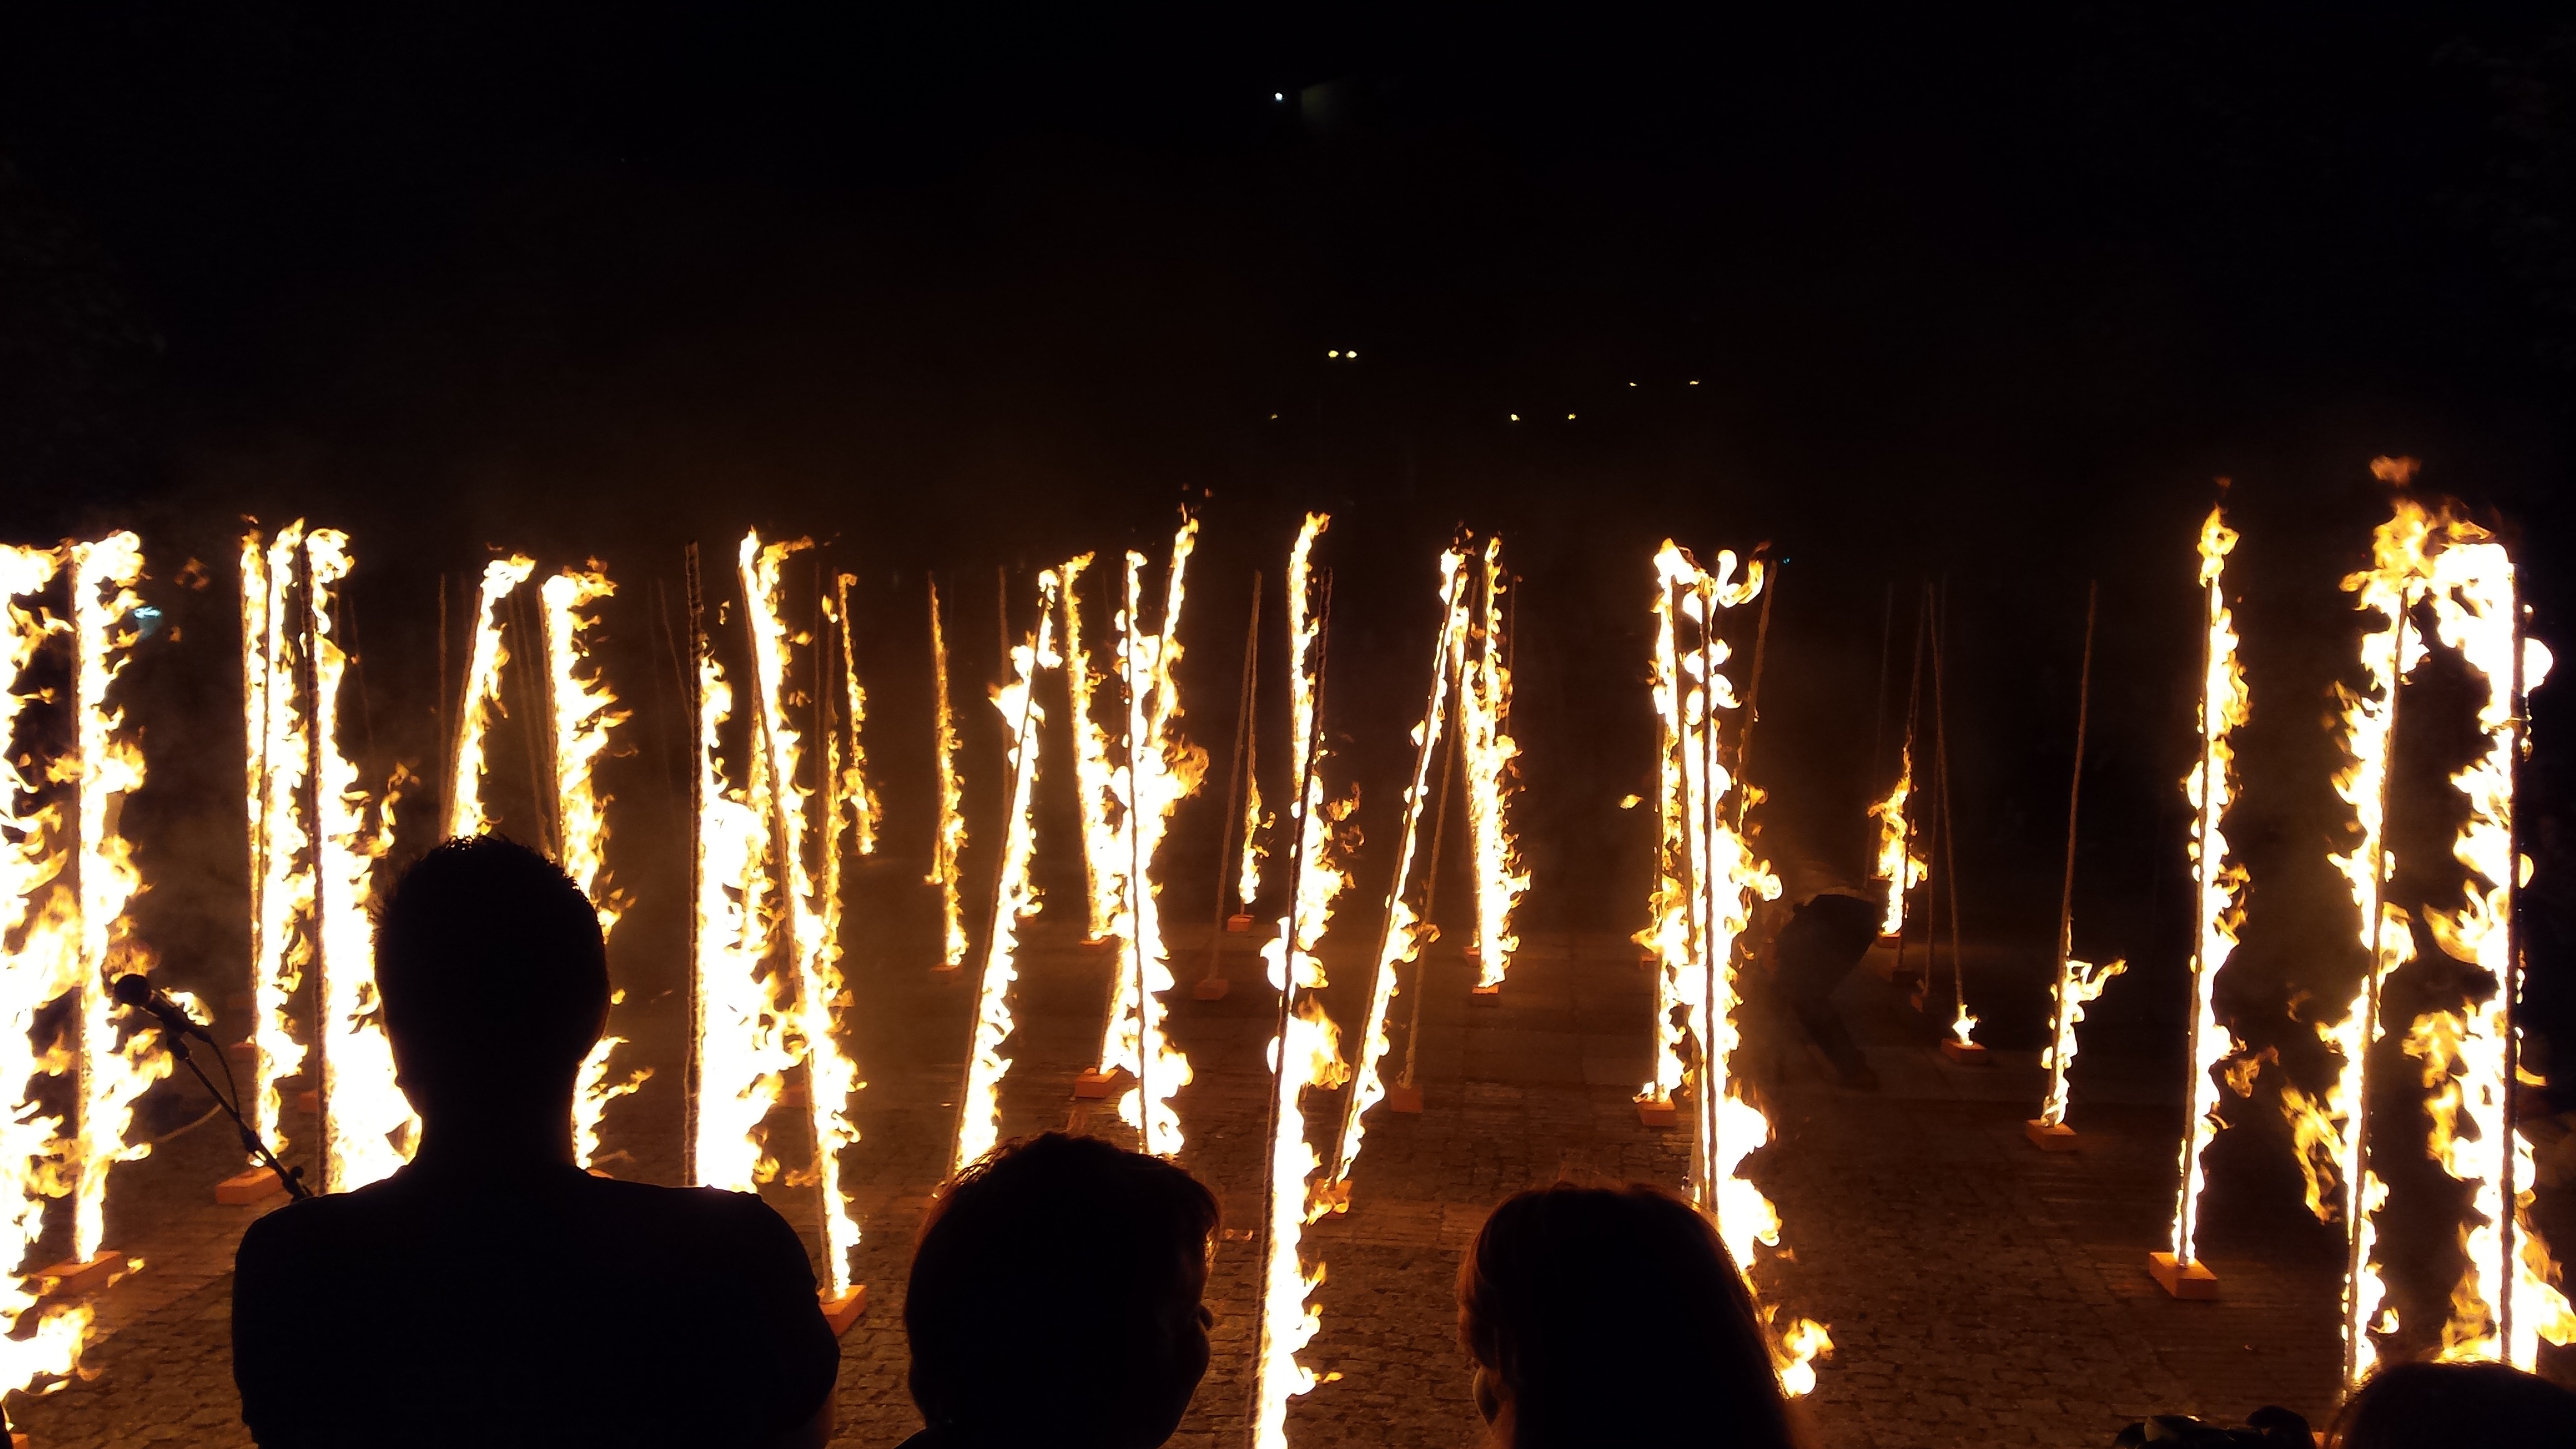
light, night, sparkler, reflection, darkness, lighting, flames, szczecin, torches, binder culture